Songjiang Xincheng station

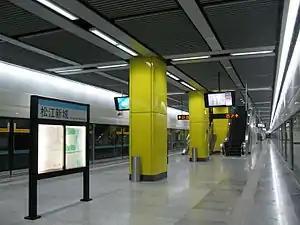
Station platform

Songjiang Xincheng is a station of Shanghai Metro Line 9. It began operation on December 29, 2007. It served as the terminus of the line until the extension to opened on December 30, 2012.